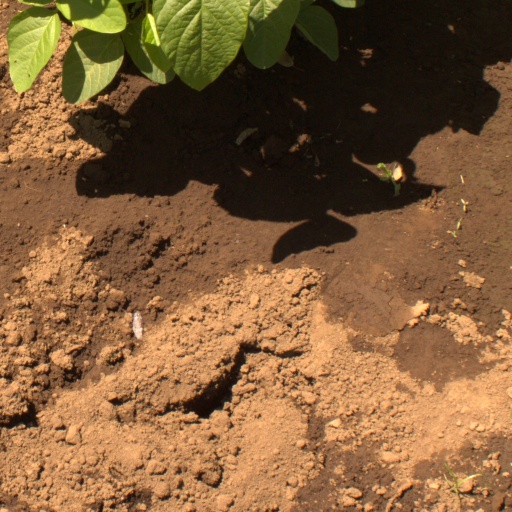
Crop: soybean